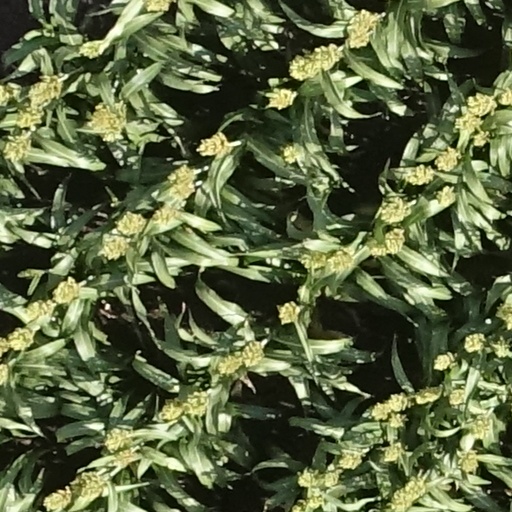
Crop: sorghum